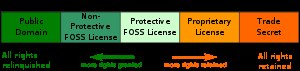
Softwarelicens
Software-licenser i forbindelse med ophavsret i henhold til Mark Webbink. Fra venstre til højre, færre rettigheder for en licenstager/brugeren af en software-og flere rettigheder, der opbevares af ejeren
En software licens er et juridisk instrument for benyttelse eller videredistribution af software. I henhold til den amerikanske ophavsretslov er alt software ophavsretligt beskyttet, både i kildekode og objektkode former. Den eneste undtagelse er software i det offentlige domæne. En typisk software-licensen giver licenstageren, typisk en slutbruger, tilladelse til at bruge en eller flere kopier af softwaren på måder, hvor en sådan brug ellers potentielt ville udgøre en ophavsretlig krænkelse af softwareejerens eksklusive rettigheder, i henhold til ophavsretten.